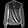
Label: Shirt